Salvio Pacheco Adobe

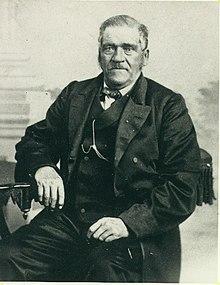
Salvio Pacheco, a Californio ranchero, built the adobe in 1835.

In 1834, Salvio Pacheco was awarded the Rancho Monte del Diablo Mexican land grant, including what is now known as Concord and parts of Pleasant Hill. On June 24, 1835, he completed this two-story adobe, the first building to be erected in Diablo Valley.